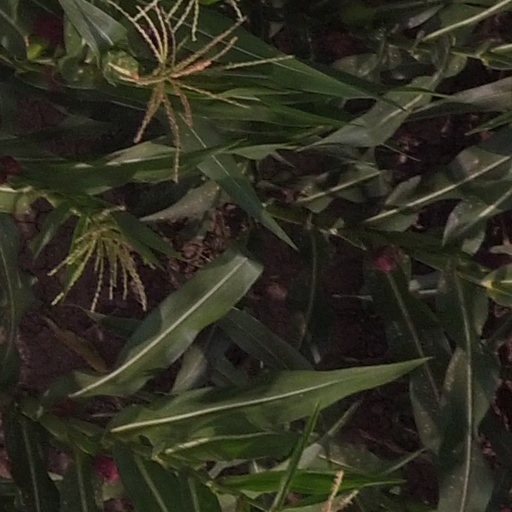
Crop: maize; corn